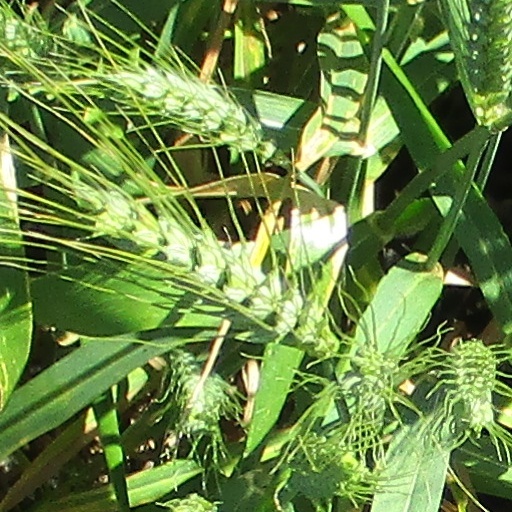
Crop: wheat